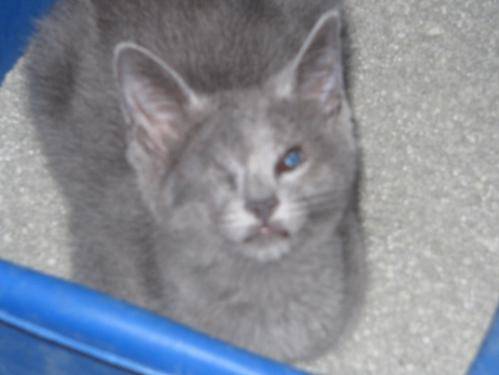
Label: cat